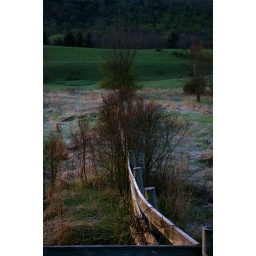
This a view of wooden fence on a frosty morning along Bradt Hollow Road near Berne, New York